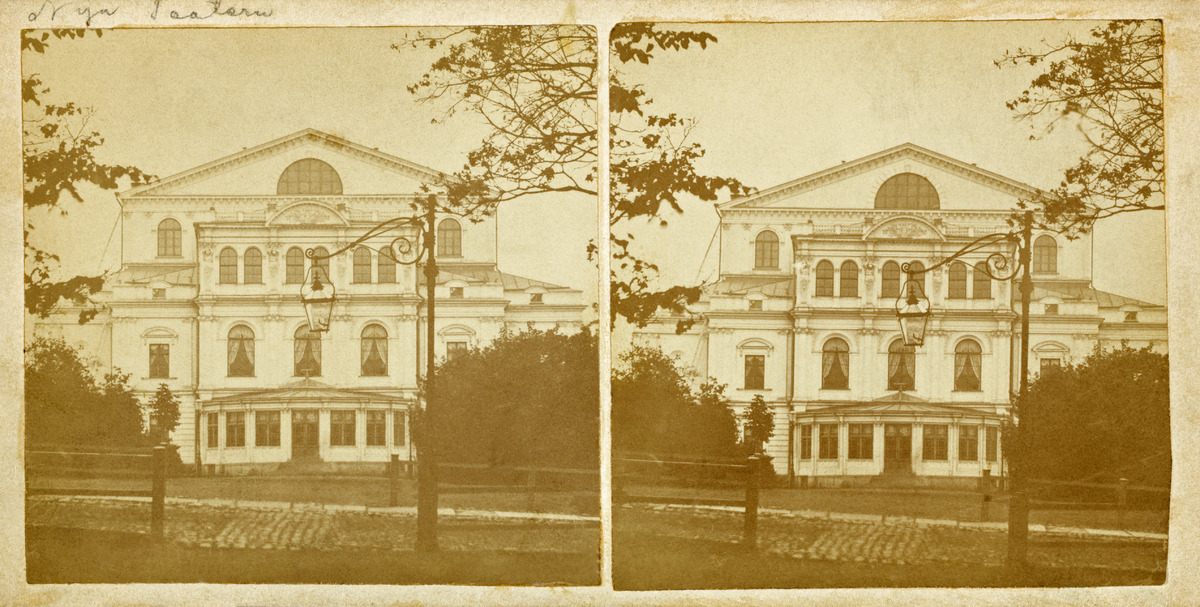
Nya teatern (Ruotsalainen teatteri),  Teatteriesplanadin puolelta katsottuna
sisällön kuvaus: Nya teatern (Ruotsalainen teatteri),  Teatteriesplanadin puolelta katsottuna. mustavalkoinen
Kuvaaja: Hultin, Gustaf Edvard, valokuvaaja
Ajankohta: kuvausaika 1868 - 1870
Paikka: Suomi, Uusimaa, Helsinki, Kaartinkaupunki Helsinki, Pohjoisesplanadi 2
Aiheet: teatterit